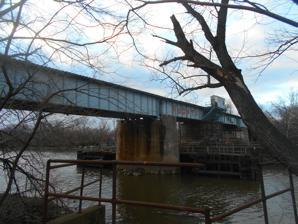
Building: Lyndhurst Draw
Country: United States of America
Year built: 1901
Bridge in Clifton and Lyndhurst, New Jersey Lyndhurst Draw Lyndhurst Draw as seen from Route 507 in Lyndhurst. Coordinates 40°49′14″N 74°07′36″W / 40.8206°N 74.1267°W / 40.8206; -74.1267 Crosses Passaic River Locale Clifton and Lyndhurst , New Jersey Owner New Jersey Transit Characteristics Design Swing bridge Total length 441 feet (134 m) Longest span 155.8 feet (47.5 m) History Opened 1903 Location The Lyndhurst Draw is a railroad bridge crossing the Passaic River between Clifton and Lyndhurst in northeastern New Jersey . Built in 1903, it is owned and operated by New Jersey Transit Rail Operations (NJT). The swing bridge is situated between the Lyndhurst and Delawanna stations of NJT's Main Line , 8.52 miles (13.71 km) from its origination point at Hoboken Terminal , and 11.7 miles (18.8 km) from the river's mouth at Newark Bay . Norfolk Southern Railway uses the bridge to access Croxton Yard to the east across the New Jersey Meadowlands . The bridge is required by federal regulations to open on 24-hour notice. It is listed on the New Jersey Register of Historic Places (ID#2950). The lower 17 miles (27 km) of the ninety-mile (140 km) long Passaic River downstream of the Dundee Dam is tidally influenced and navigable . Rail service across the river was originally oriented to bringing passengers and freight from the points west over the Hackensack Meadows to Bergen Hill , where tunnels and cuts provided access terminals on the Hudson River . The crossing of the river was developed under the auspices of the Delaware, Lackawanna, and Western Railroad (DL&W) as part of its Boonton Branch , which in 1960 merged with the Erie Railroad to form the Erie Lackawanna . In 1963, the Erie's Main Line south of Paterson through downtown Passaic was abandoned and service was shifted to the alignment over the Lyndhurst Draw and the Upper Hack Lift . Operations were later taken over by Conrail under contract with the New Jersey Department of Transportation , and in 1983 by NJT. See also Avondale Bridge (Passaic River) List of crossings of the Lower Passaic River List of NJT moveable bridges Boonton Branch References